Pacific National XRB class

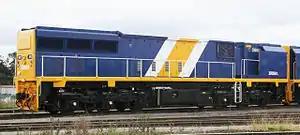
XRB561 at South Dynon in June 2006

The Pacific National XRB class are a class of diesel locomotive B units built by Pacific National at South Dynon Locomotive Depot.